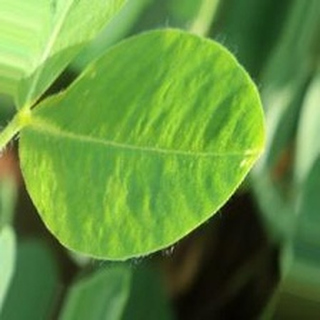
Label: healthy_groundnut